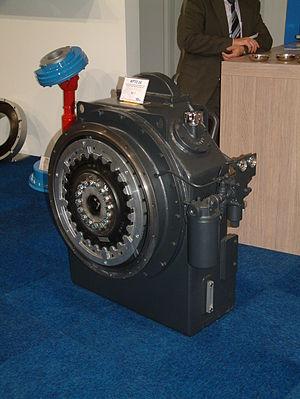
En génie mécanique, un accouplement est une transmission entre les extrémités de deux arbres en rotation pour transmettre un couple de l'un à l'autre. La fonction première des accouplements est de lier deux pièces mobiles d'une machine tournante tout en rattrapant, jusqu'à un certain point, un certain désalignement ou des jeux. Dans une acception plus générale, l'accouplement peut désigner un composant mécanique servant à connecter les extrémités de pièces adjacentes. En principe, les accouplements ne permettent pas le débrayage des arbres durant le mouvement ; toutefois, certains dispositifs sont dotés d'un limiteur de couple qui enclenche un patinage ou un débrayage complet lorsqu'un couple limite est atteint. Le choix d'un accouplement adapté peut permettre de réduire la durée de maintenance et donc le coût de fonctionnement.
Un coupleur est un organe de transmission d’un mouvement de rotation, permettant un glissement entre deux arbres, tout en étant capable de transmettre un couple moteur. Cet organe, plus souple et plus durable qu’un embrayage, peut servir de limiteur de couple.
Un accouplement fluide ou hydraulique est une transmission de puissance utilisée en automobile comme alternative à l'embrayage. Mais elle trouve aussi de nombreuses applications dans la construction navale et l'industrie mettant en jeu des régimes variables ou nécessitant un effort progressif, sans à-coups.